Christianized sites

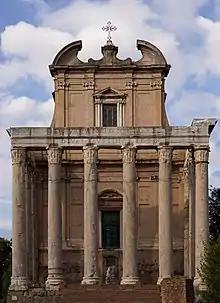
San Lorenzo in Miranda occupies the Temple of Antoninus and Faustina, Rome, conserving the "pronaos."

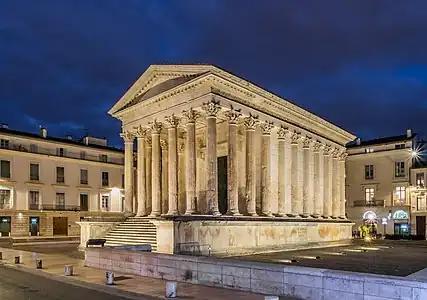
The Temple of Gaius and Lucius, known today as the Maison Carrée at Nîmes, owes its preservation to its conversion to a church.

The Christianization of sites that had been pagan occurred as a result of conversions in early Christian times, as well as an important part of the strategy of ("Christian reinterpretation") during the Christianization of pagan peoples. The landscape itself was Christianized, as prominent features were rededicated to Christian saints, sometimes quite directly, as when the island of Oglasa in the Tyrrhenian Sea was christened Montecristo.